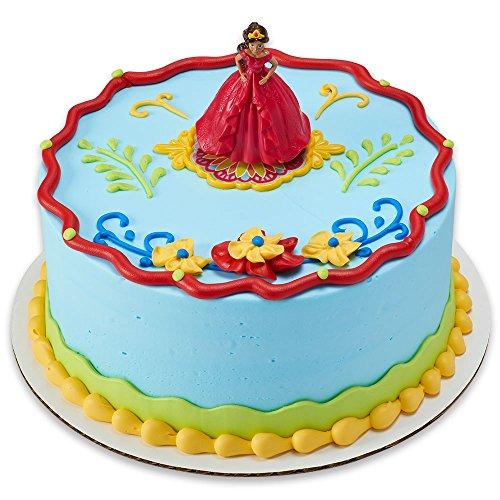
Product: Elena of Avalor Crown Princess DecoSet Cake Topper
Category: Toys & Games | Party Supplies
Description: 2-piece set includes Elena of Avalor figurines 2.875"H x 1.92"W and molded sticker base for figurine to twirl on 2.7"L x 3.25"W x 0.2"H.
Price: $6.89
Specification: ProductDimensions:4x4.5x2inches|ItemWeight:1.6ounces|ShippingWeight:1.6ounces(Viewshippingratesandpolicies)|DomesticShipping:ItemcanbeshippedwithinU.S.|InternationalShipping:ThisitemcanbeshippedtoselectcountriesoutsideoftheU.S.LearnMore|ASIN:B01M67JAJN|Itemmodelnumber:8830|Manufacturerrecommendedage:3yearsandup